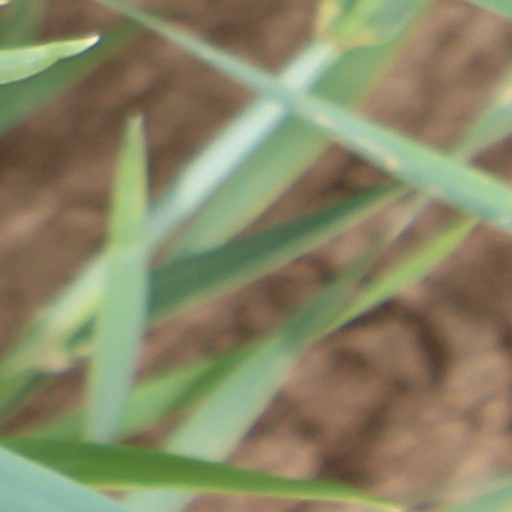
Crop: wheat